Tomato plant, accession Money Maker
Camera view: tilt-top (135 deg); turntable rotation: 300 degrees
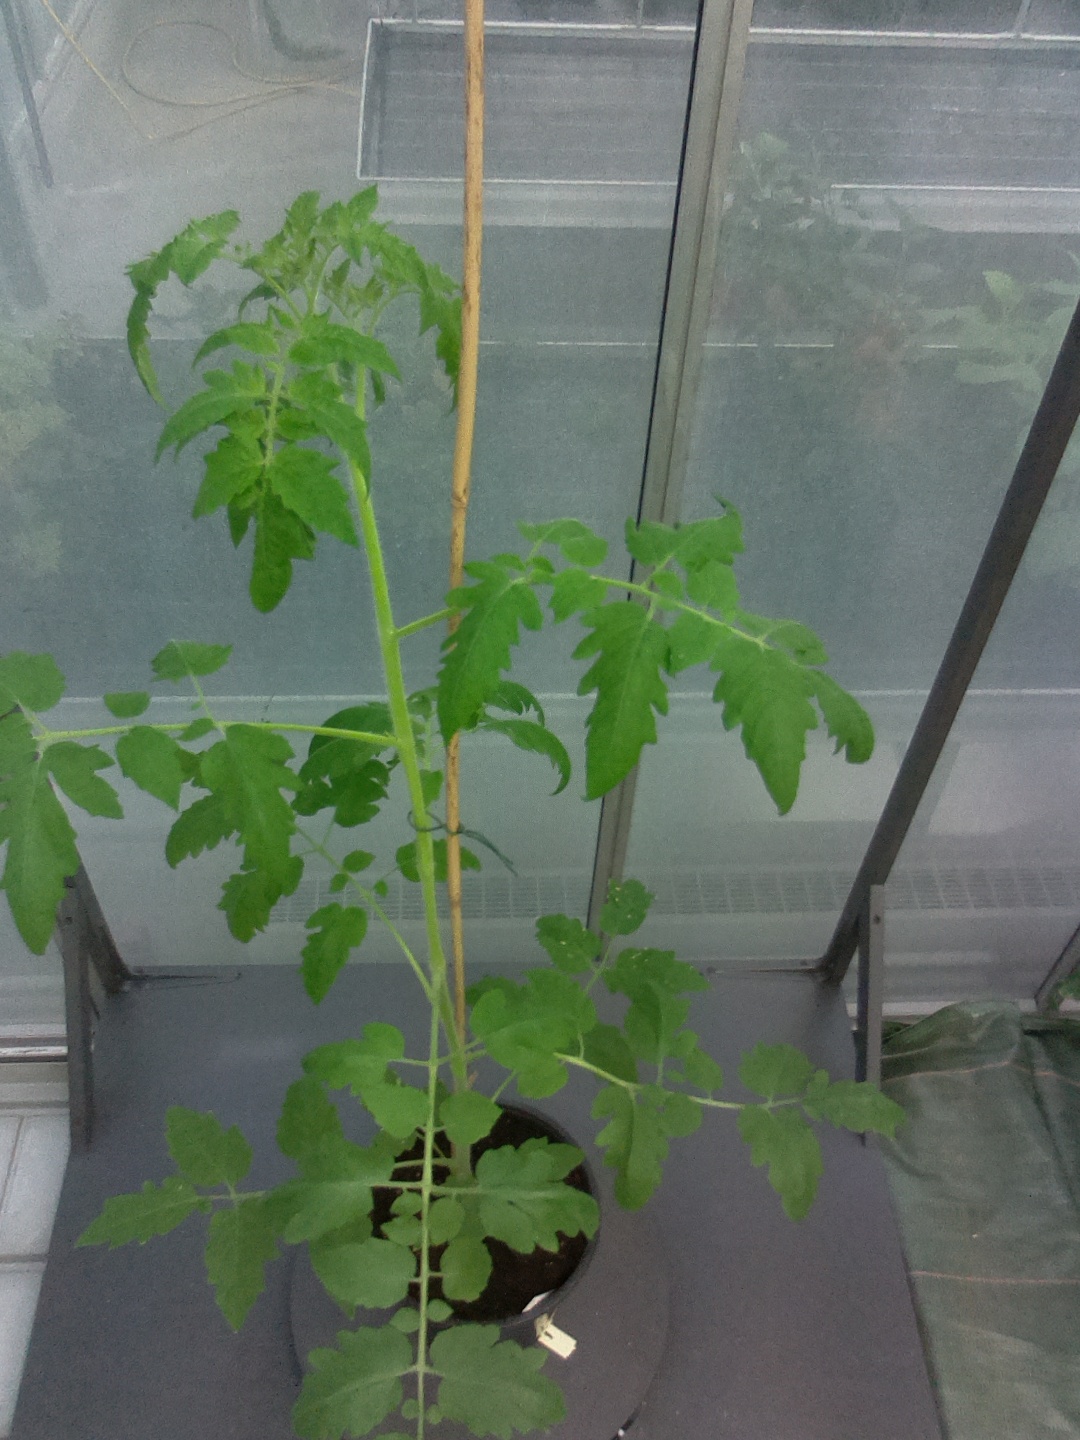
BBCH growth stage 54: 4 inflorescences visible